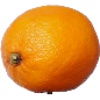
Label: lemon_meyer